Kilsheelan

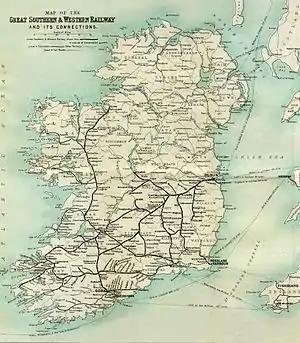
GSWR Ireland route map(Thick Black Lines) showing Kilsheelan station, circa 1902

Excavations in 2006 at a residential development revealed evidence of settlement at the village dating back to early Neolithic period. Finds included pottery fragments, stone blades and seeds.